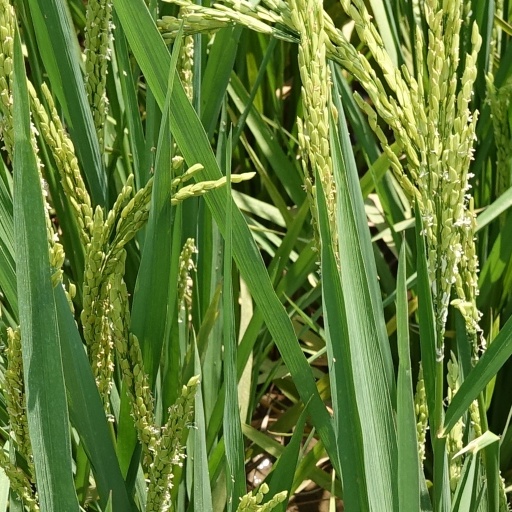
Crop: rice